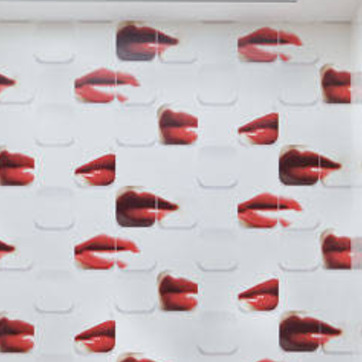
Material: wallpaper